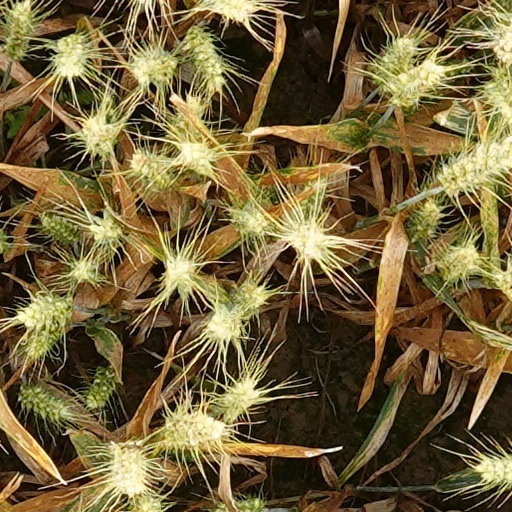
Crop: wheat